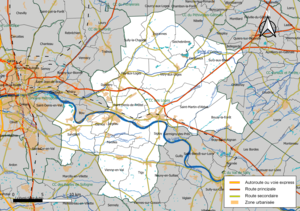
Carte géographique de la communauté de communes des Loges, département du Loiret, France. Composition au 1er janvier 2019.
La communauté de communes des Loges est une communauté de communes française située dans le département du Loiret en région Centre-Val de Loire.